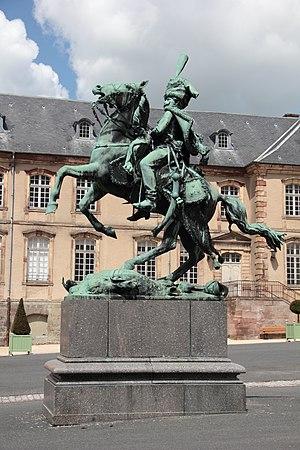
Sculpture équestre d'Antoine Charles Louis de Lasalle, cours des communs, Château de Lunéville
Cet article recense les statues équestres en France
Henri-Louis Cordier, connu aussi comme Louis-Henri ou Luis Enrique Cordier, né le 26 octobre 1853 à Paris ville où il est mort le 4 janvier 1926, est un sculpteur français.
Le château de Lunéville, possession des ducs de Lorraine depuis le XIIIᵉ siècle, a été construit pour le compte du duc Léopold Iᵉʳ entre 1703 et 1720 sur des plans de Pierre Bourdict, Nicolas Dorbay et Germain Boffrand.